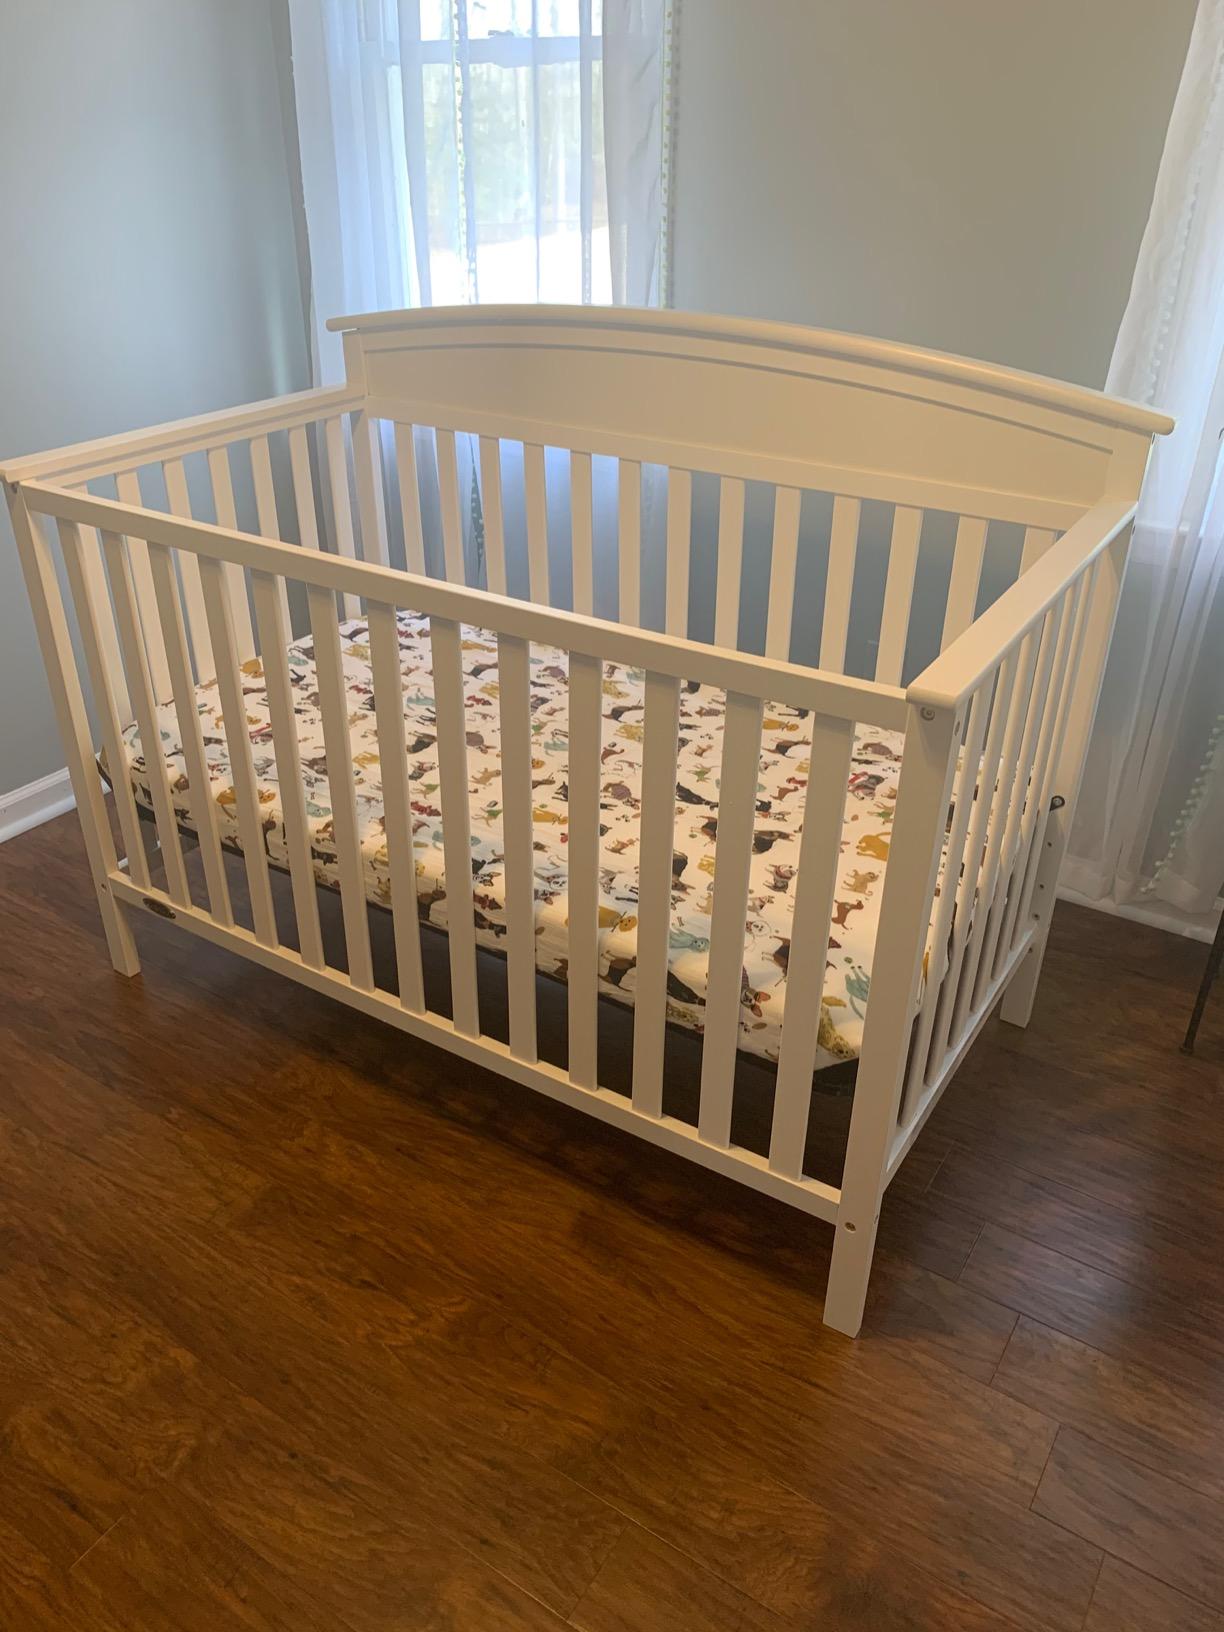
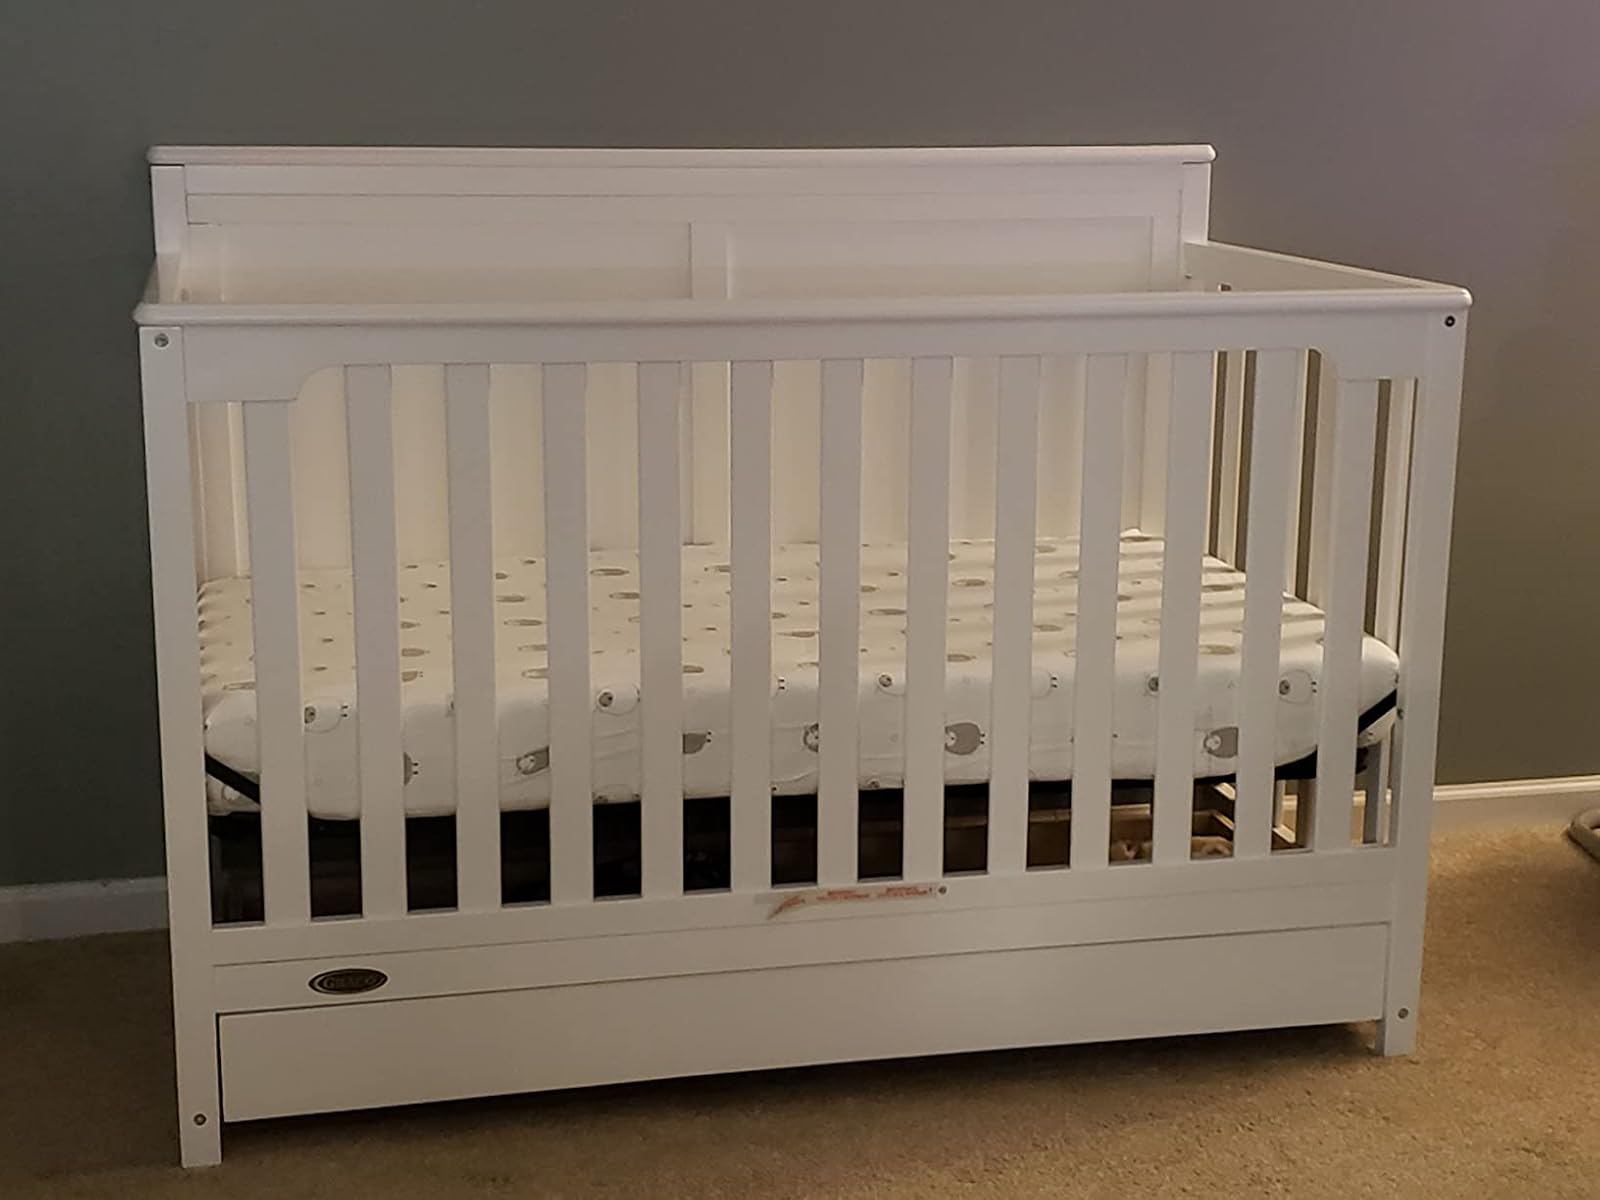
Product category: products_crib
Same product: no